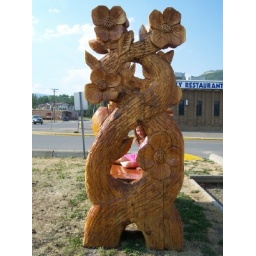
A very cool carved bench in Chetwynd - look at the pretty pink flower in the middle there!